USCGC Anacapa

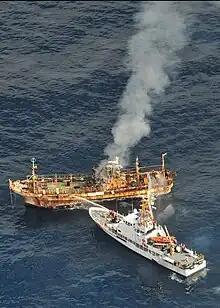
USCGC "Anacapa" directs streams of water into the Japanese derelict "Ryou-Un Maru" to sink it after shelling it. Holes from the Mk 38 25 mm chain gun are clearly visible on the bow of the derelict.

The "Anacapa" was homeported in Petersburg, Alaska for most of her career. She was commissioned there on January 13, 1990. She replaced USCGC "Cape Hatteras" at that station. "Anacapa"s primary missions were law enforcement, including safety and fisheries laws, search and rescue, and maritime defense operations. The ship's law enforcement duties included policing the international border with Canada. The United States and Canada disagree on the location of the maritime border in Dixon Entrance. This led to a series of seizures of Canadian fishing boats by "Anacapa" in the disputed waters. "Western Eagle" was fishing 300 yards into U.S. waters when she was seized on July 15, 1991. The troller "Barbarella" was seized 800 yards north of the border claimed by the U.S. on July 14, 1991. A 1990 agreement between the two countries reduced fishing conflicts when it became effective in 1992. Nonetheless, patrols of the disputed waters continued and on June 22, 1995 "Anacapa" seized the Canadian fishing vessel "Chi Dona" 300 yards north of the border.